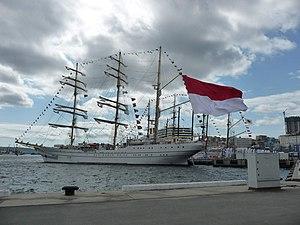
Bima Suci ou KRI Bima Suci est un navire-école de la marine indonésienne dédié aux cadets de l'Indonesian Naval Academy lancé en 2017 pour remplacer le légendaire Dewaruci, en service depuis 1953.